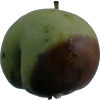
Label: Apple 12